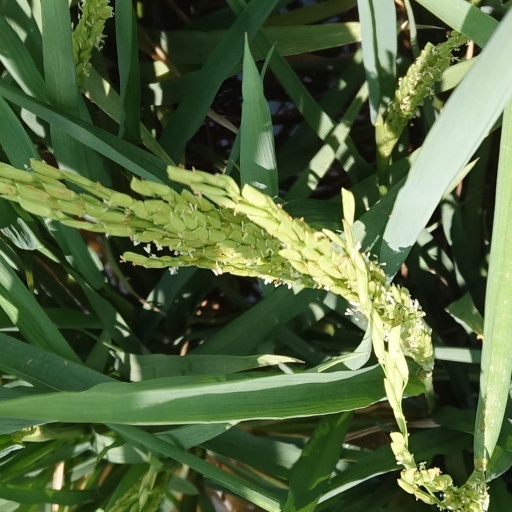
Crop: rice